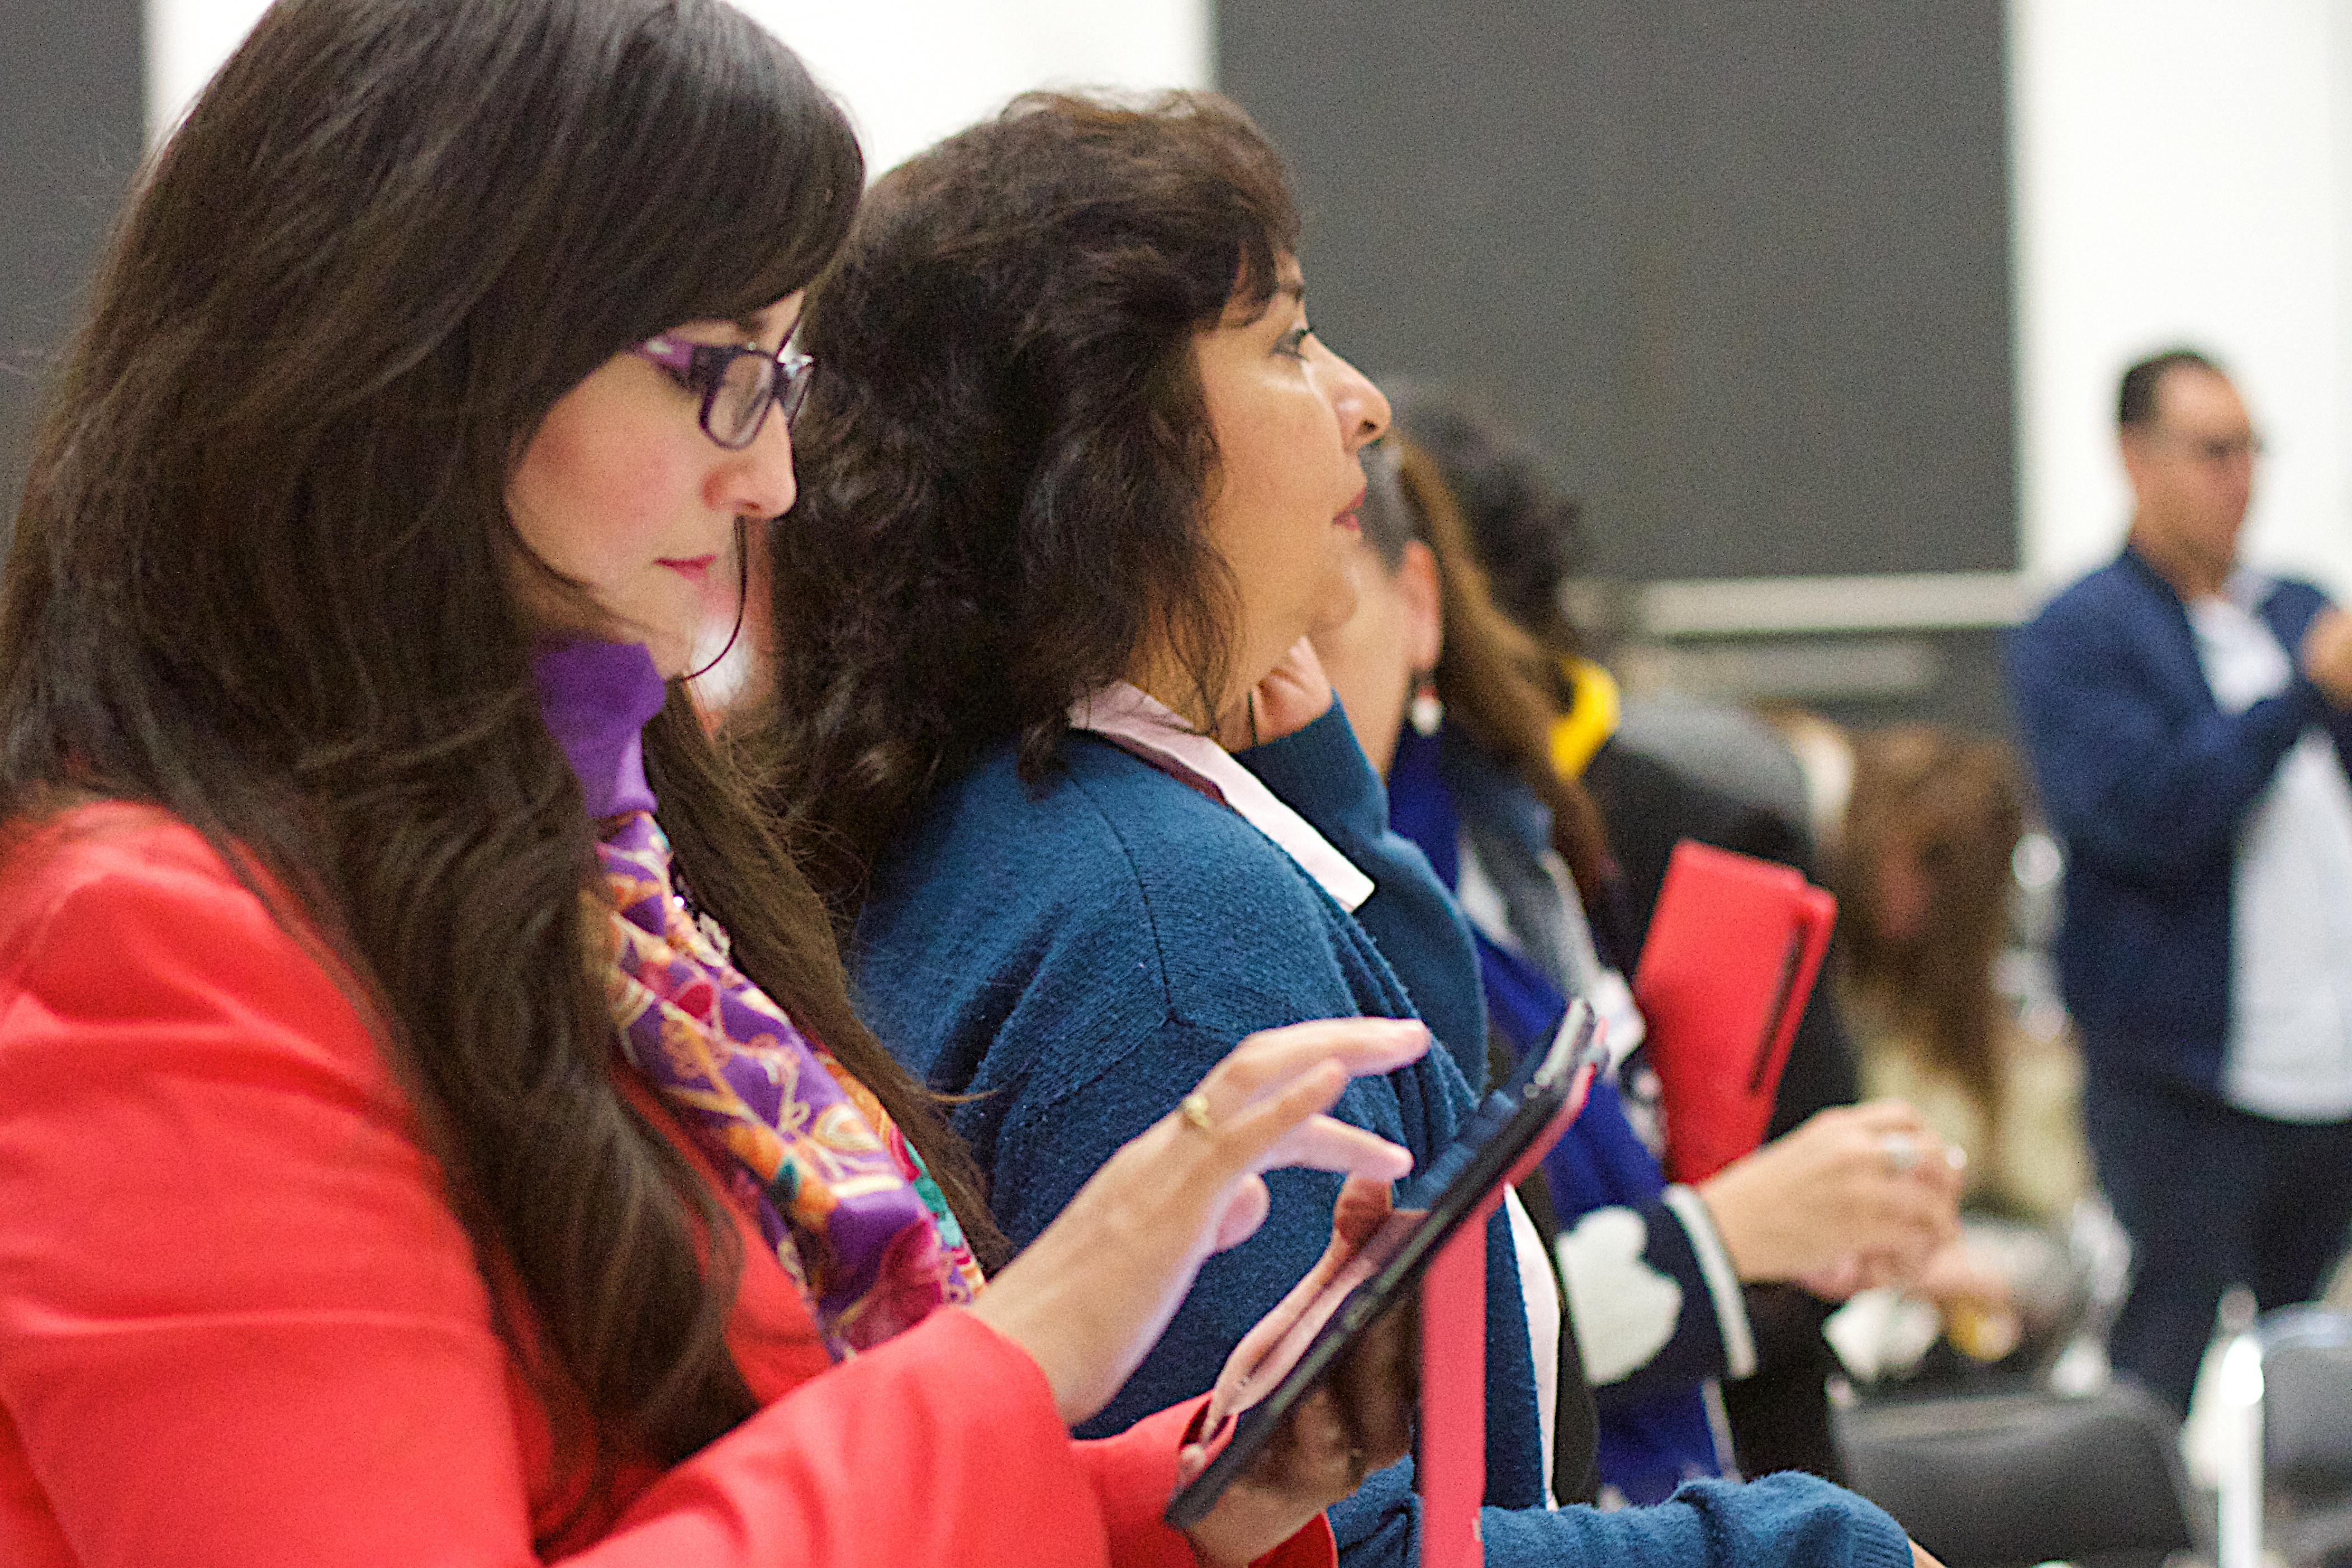
youth, student, education, udgagora, interaction